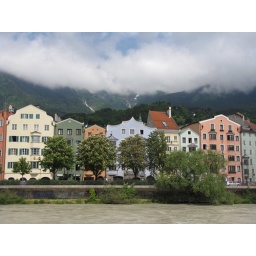
Some colorful houses in Innsbruck, Austria